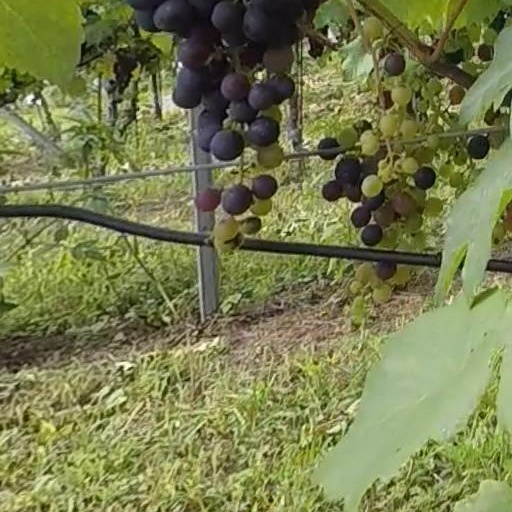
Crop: grape